Gulf of Gorgan

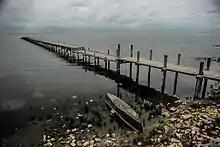
Gulf of Gorgan in 2016

The Gulf of Gorgan, also known as Gorgan Bay, is the largest gulf in the Caspian Sea. It is located at the south-eastern shore of the Caspian Sea near the cities of Behshahr, Gorgan and Sari in Iran and is separated from the main water body by the Miankaleh peninsula and extends until the Ashuradeh peninsula.